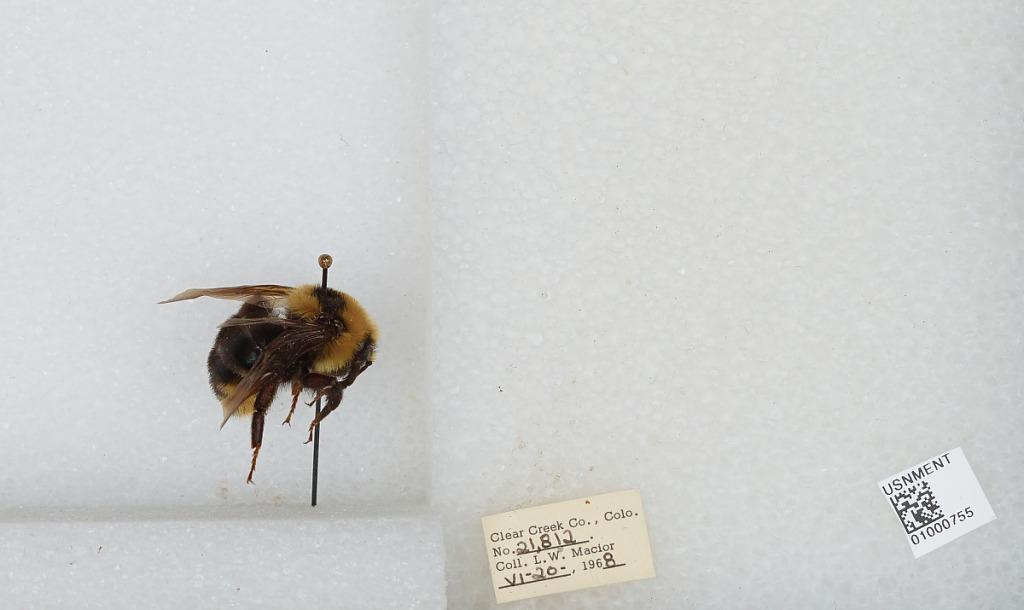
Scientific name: Bombus (Psithyrus) insularis (Smith)
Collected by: L. Macior
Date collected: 1968-6-20
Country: United States
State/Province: Colorado
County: Clear Creek
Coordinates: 39.6958, -105.725